Maner Assembly constituency

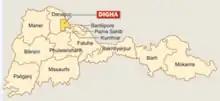
Maner in Patna district

Maner comprises Maner CD block; Gram Panchayats: Anandpur, Kateshar, Sikandarpur, Parev, Daulatpur Simri, Mushepur, Shri Rampur, Bihta, Dayalpur, Daulatpur, Purshottampur Painathi, Bishunpura, Raghopur, Amhara, Kanchanpur Kharagpur, Sadisopur, Painal, Bela, Neora, Makhdoompur & Shri Chandpur of Bihta CD block.